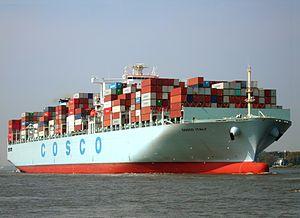
Porte-conteneurs Cosco Italy sur l'Elbe à destination du port de Hambourg 2014